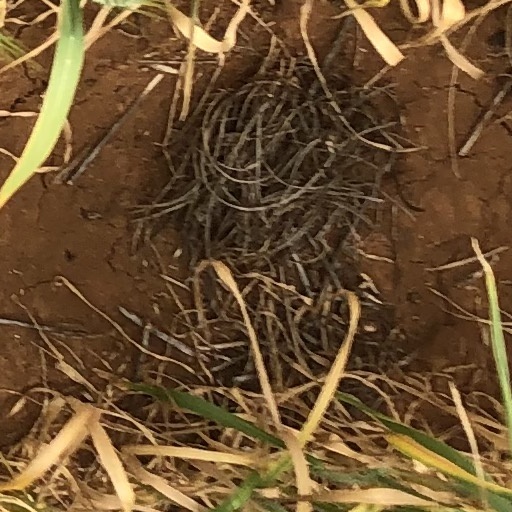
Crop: wheat